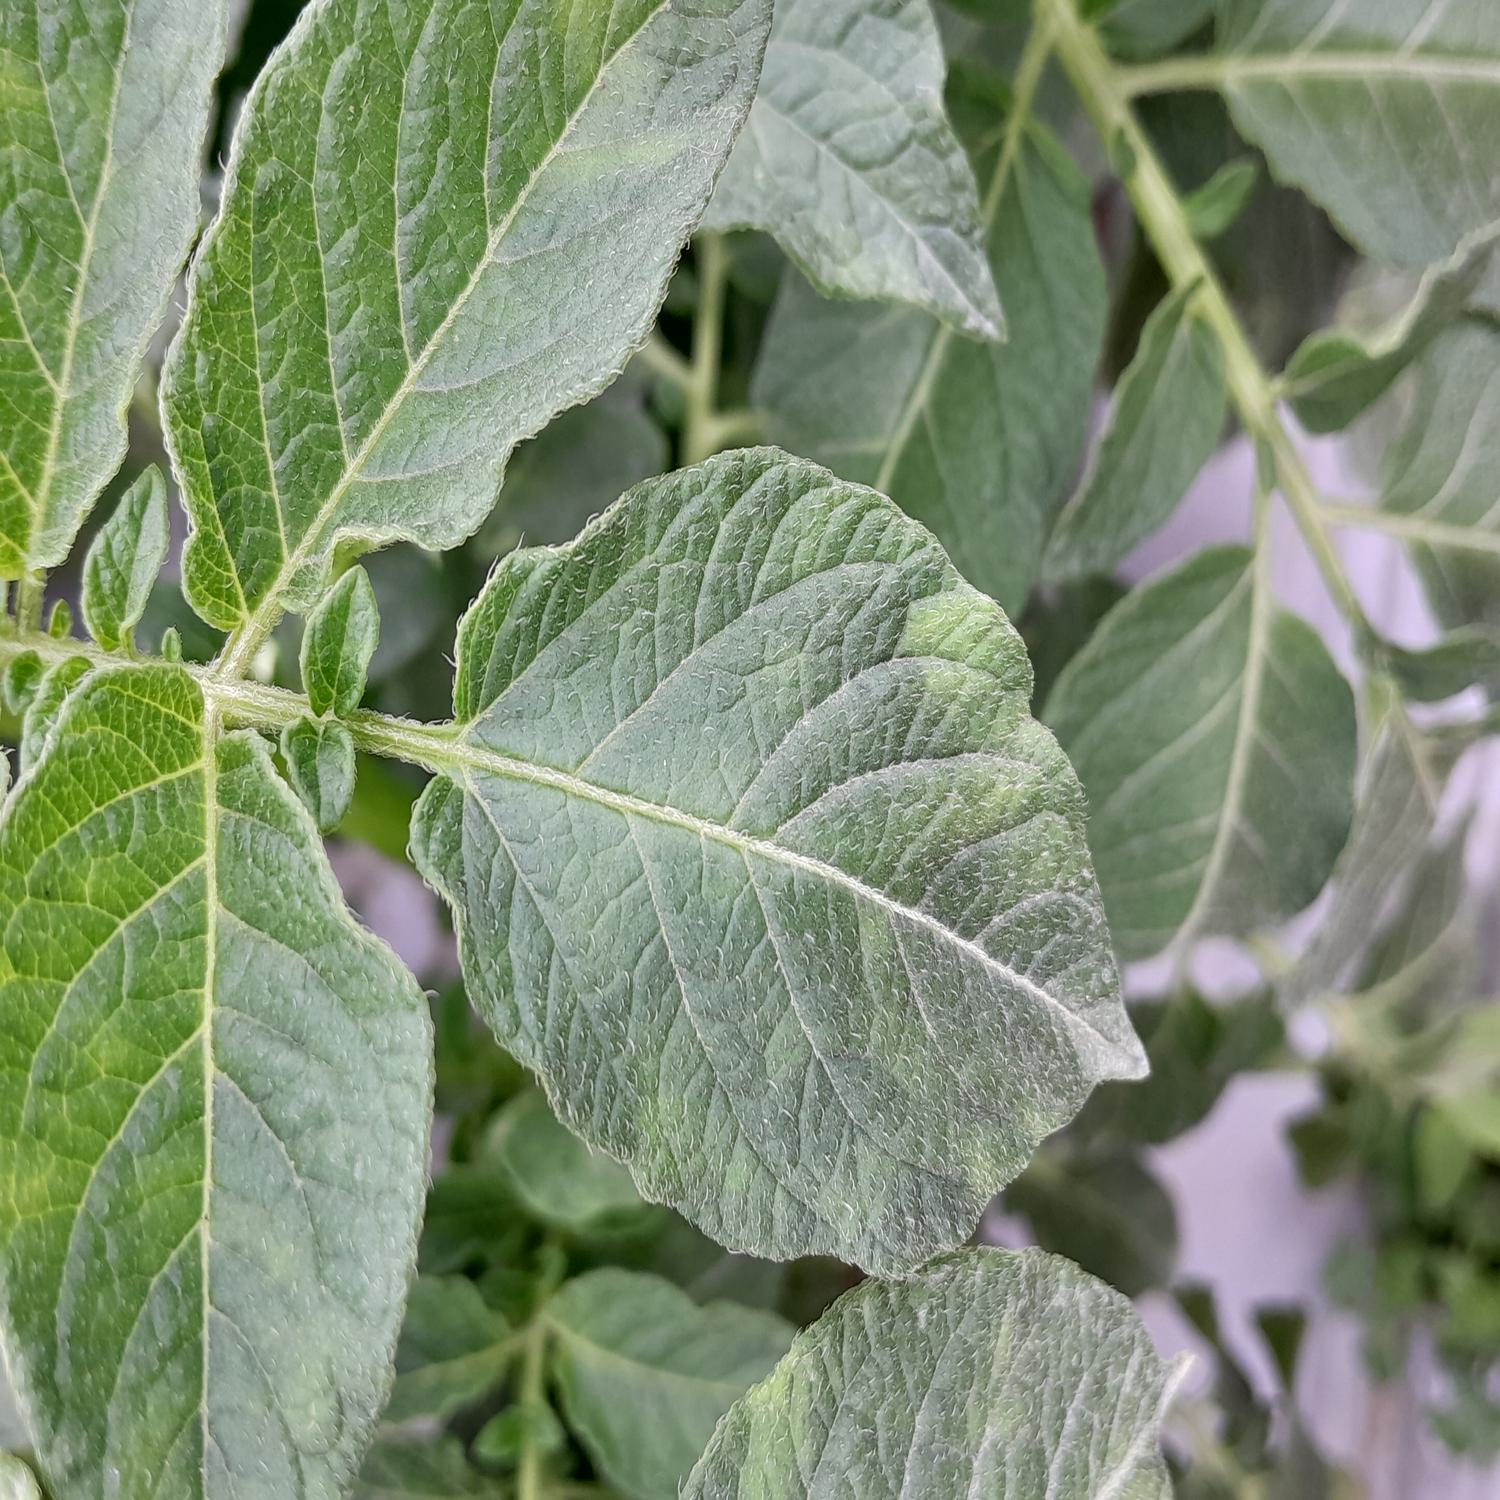
Etiqueta: Virus